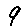
Label: 9